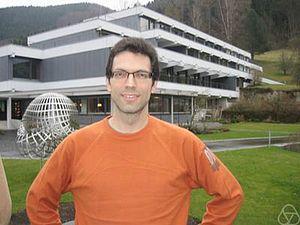
Arnaud Chéritat est un mathématicien français qui est directeur de recherche à l'Institut de mathématiques de Toulouse. Ses recherches concernent la dynamique complexe et la forme des ensembles de Julia.